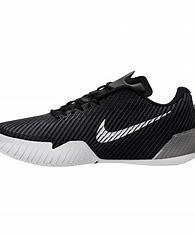
Brand: Nike
Model: Court Air Zoom Vapor 11